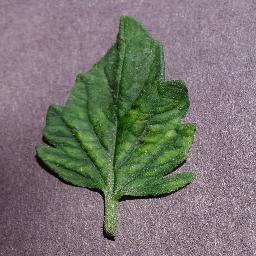
Label: Tomato___Tomato_mosaic_virus